Jordbro Grave Field

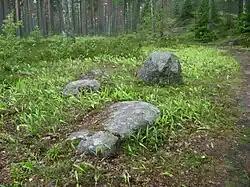
Jordbro gravfält

Jordbro Grave Field is located in Haninge kommun in the southern part of Stockholm County, Sweden. It is thought to be the largest grave field dating from the Iron Age in the Nordic countries.